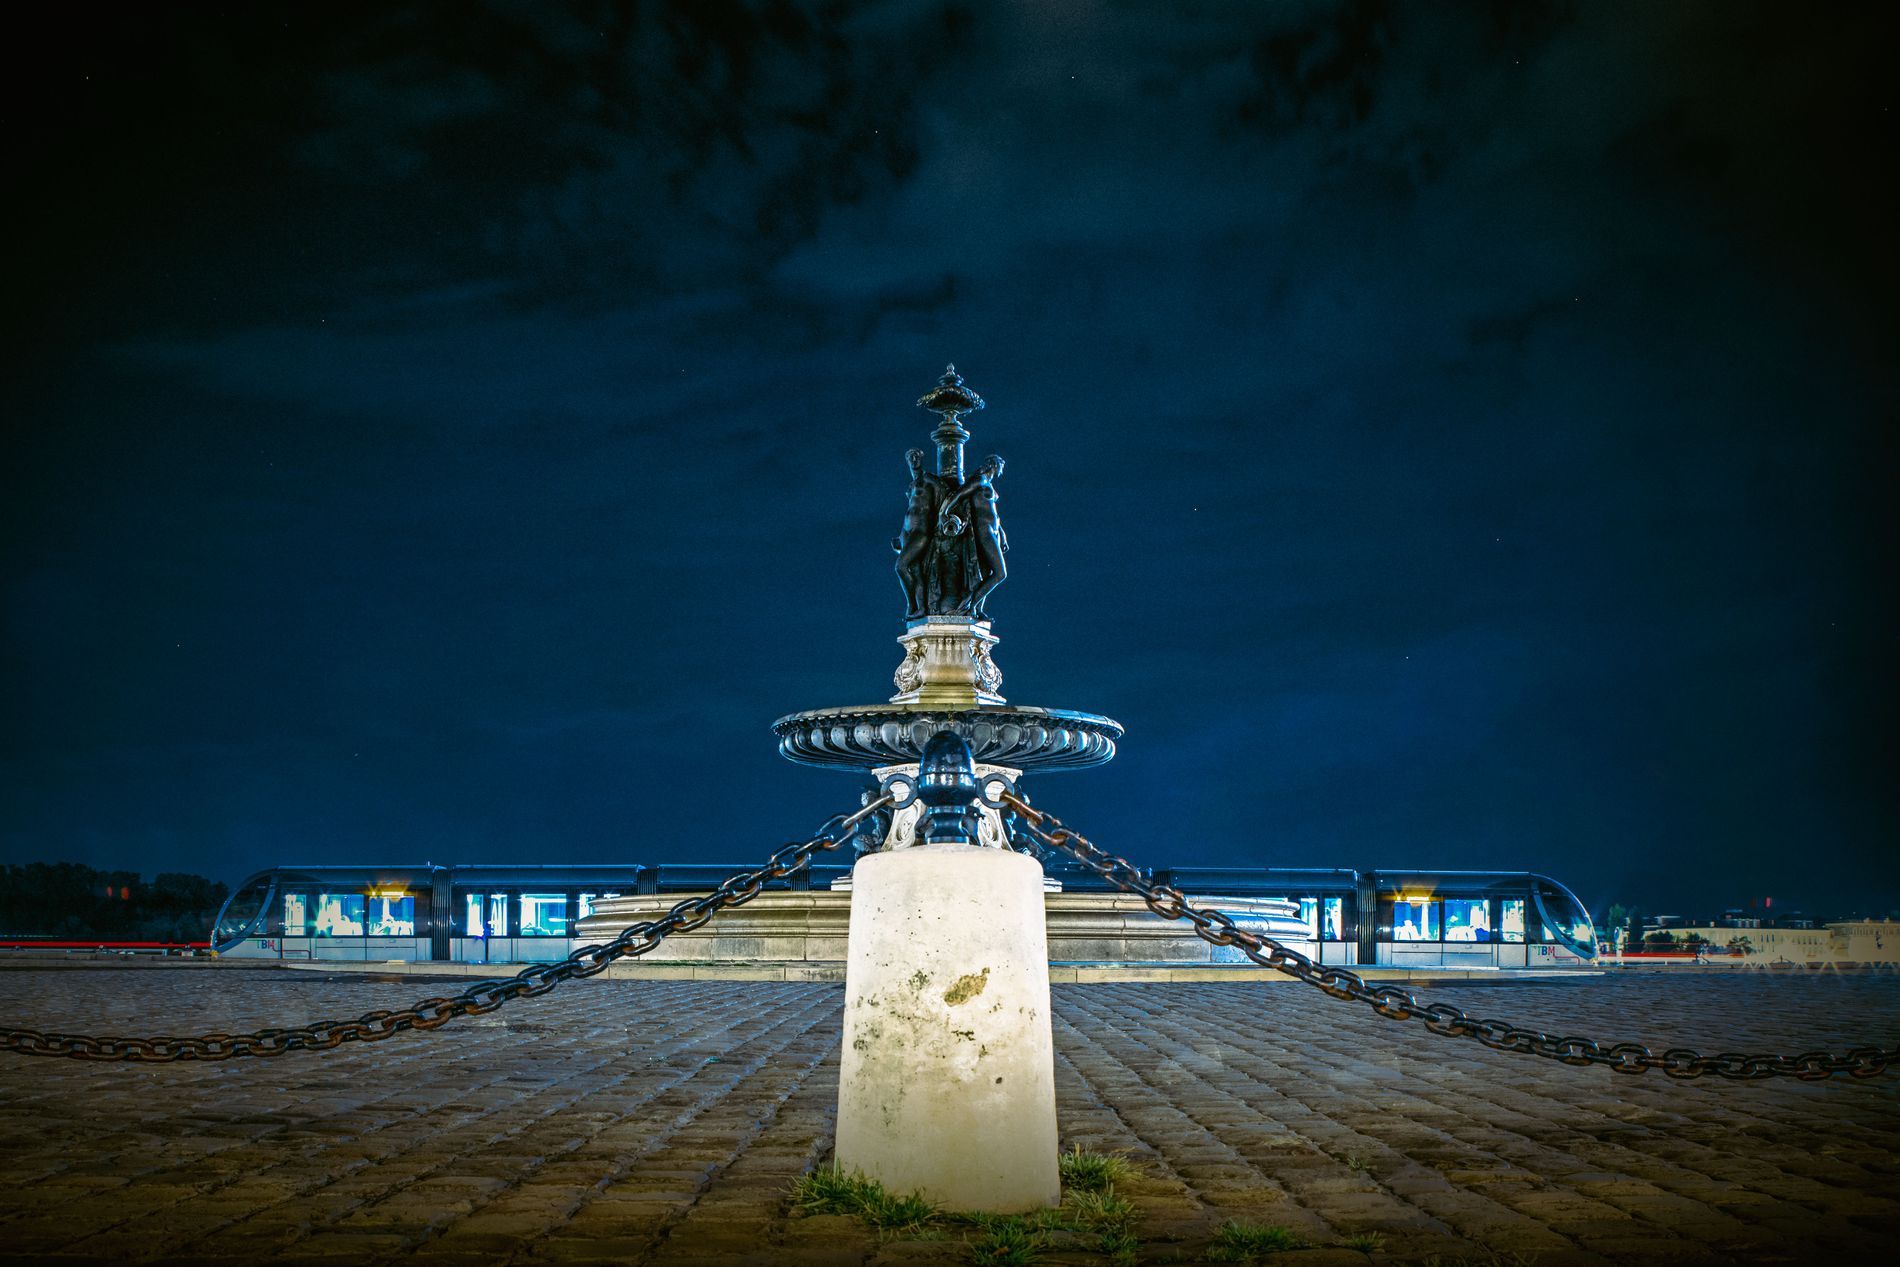
Plaza Fountain.
The image shows a nighttime view of a fountain situated in a paved plaza.
The fountain is centrally positioned and features a dark colored, ornate sculpture at its apex.
Thick, dark chains extend from the fountain's base diagonally across the plaza.
A short, light-colored pillar supports the chains at the center of the plaza.
In the background, a modern light rail transit vehicle is visible on either side of the fountain. It looks like a train to be stopped.
The sky is a deep blue.
A tranquil nighttime scene unfolds in a city plaza, bathed in a cool blue light. Taken at an eye-level angle, the image features a color palette of dark blue and gray shades, white, stone, and a hint of green. The photography style is landscape.
Labels: Water, City, Architecture, Building, Monument, Urban, Art, Path, Person, Nature, Night, Outdoors, Sculpture, Statue, Fountain, Waterfront, Handrail, Walkway, Road, Flagstone, Scenery, sky, fountain, chains, pillar, vehicle, plaza
Camera: RICOH IMAGING COMPANY, LTD. PENTAX K-1 Mark II
Lens: smc PENTAX-FA 28-80mm F3.5-5.6, smc PENTAX-FA 28-80mm F3.5-5.6
Aperture: F11
Exposure: 10 sec
ISO: 1600
Focal length: 28.0 mm